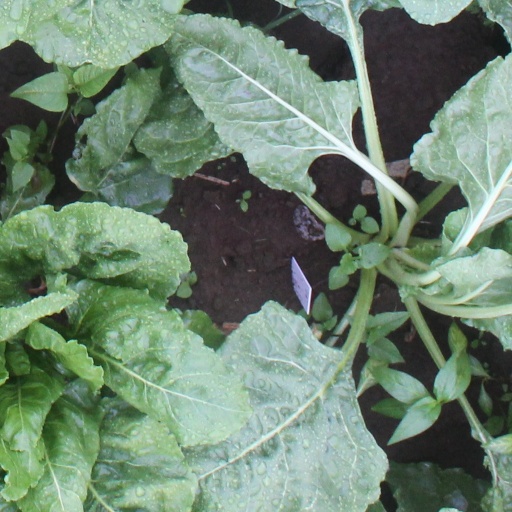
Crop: sugar beet